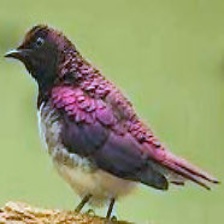
Species: VIOLET BACKED STARLING
Scientific name: CINNYRICINCLUS LEUCOGASTER